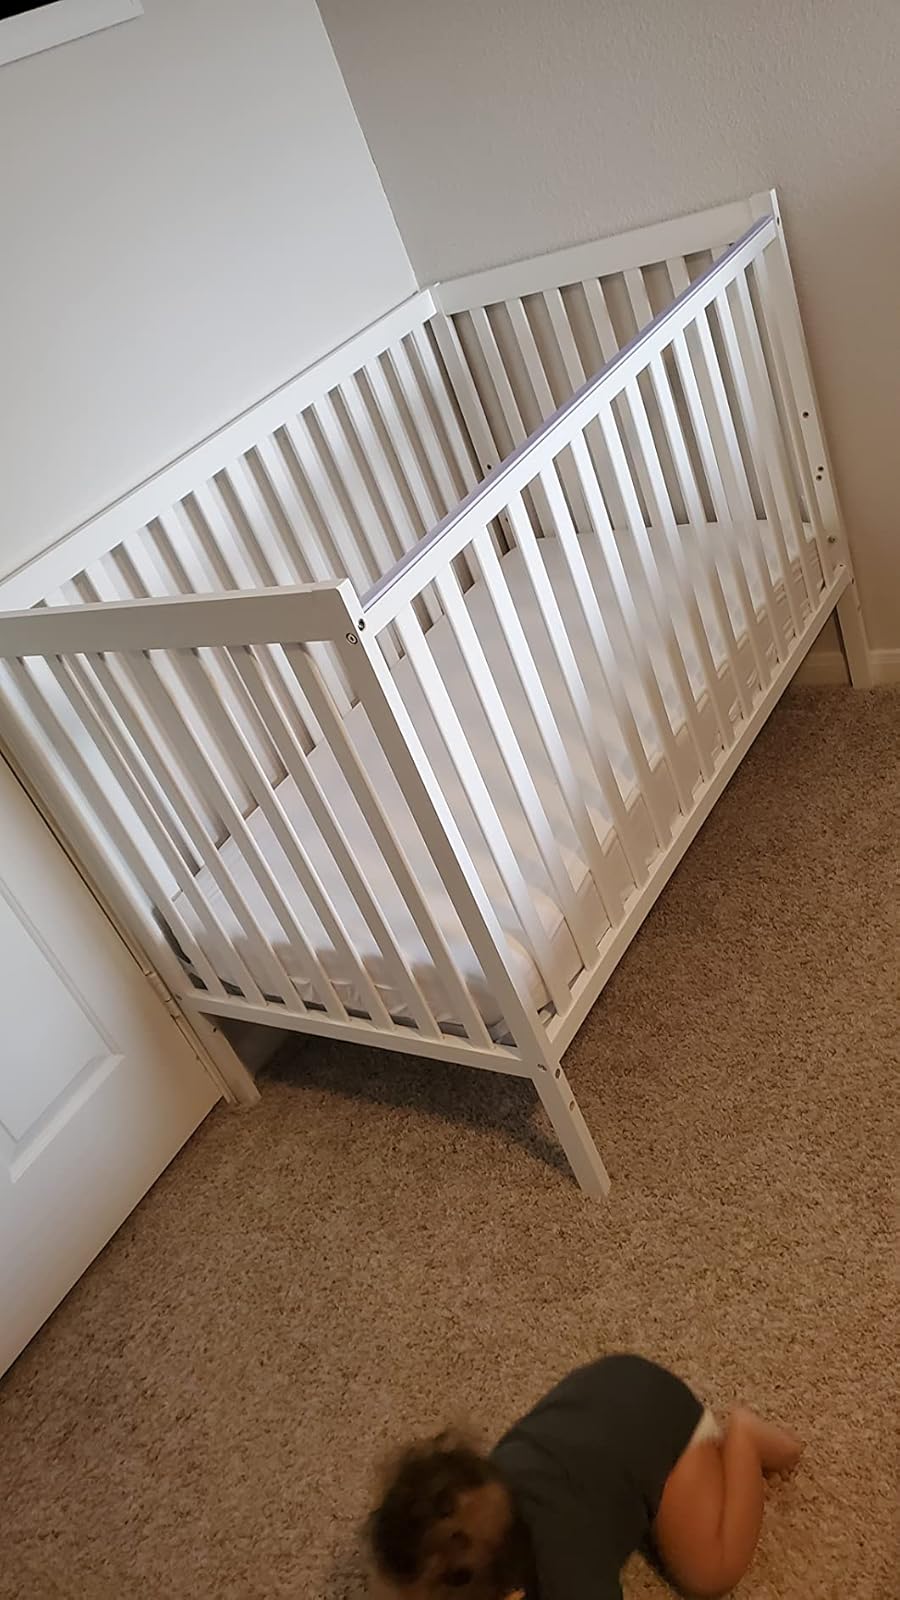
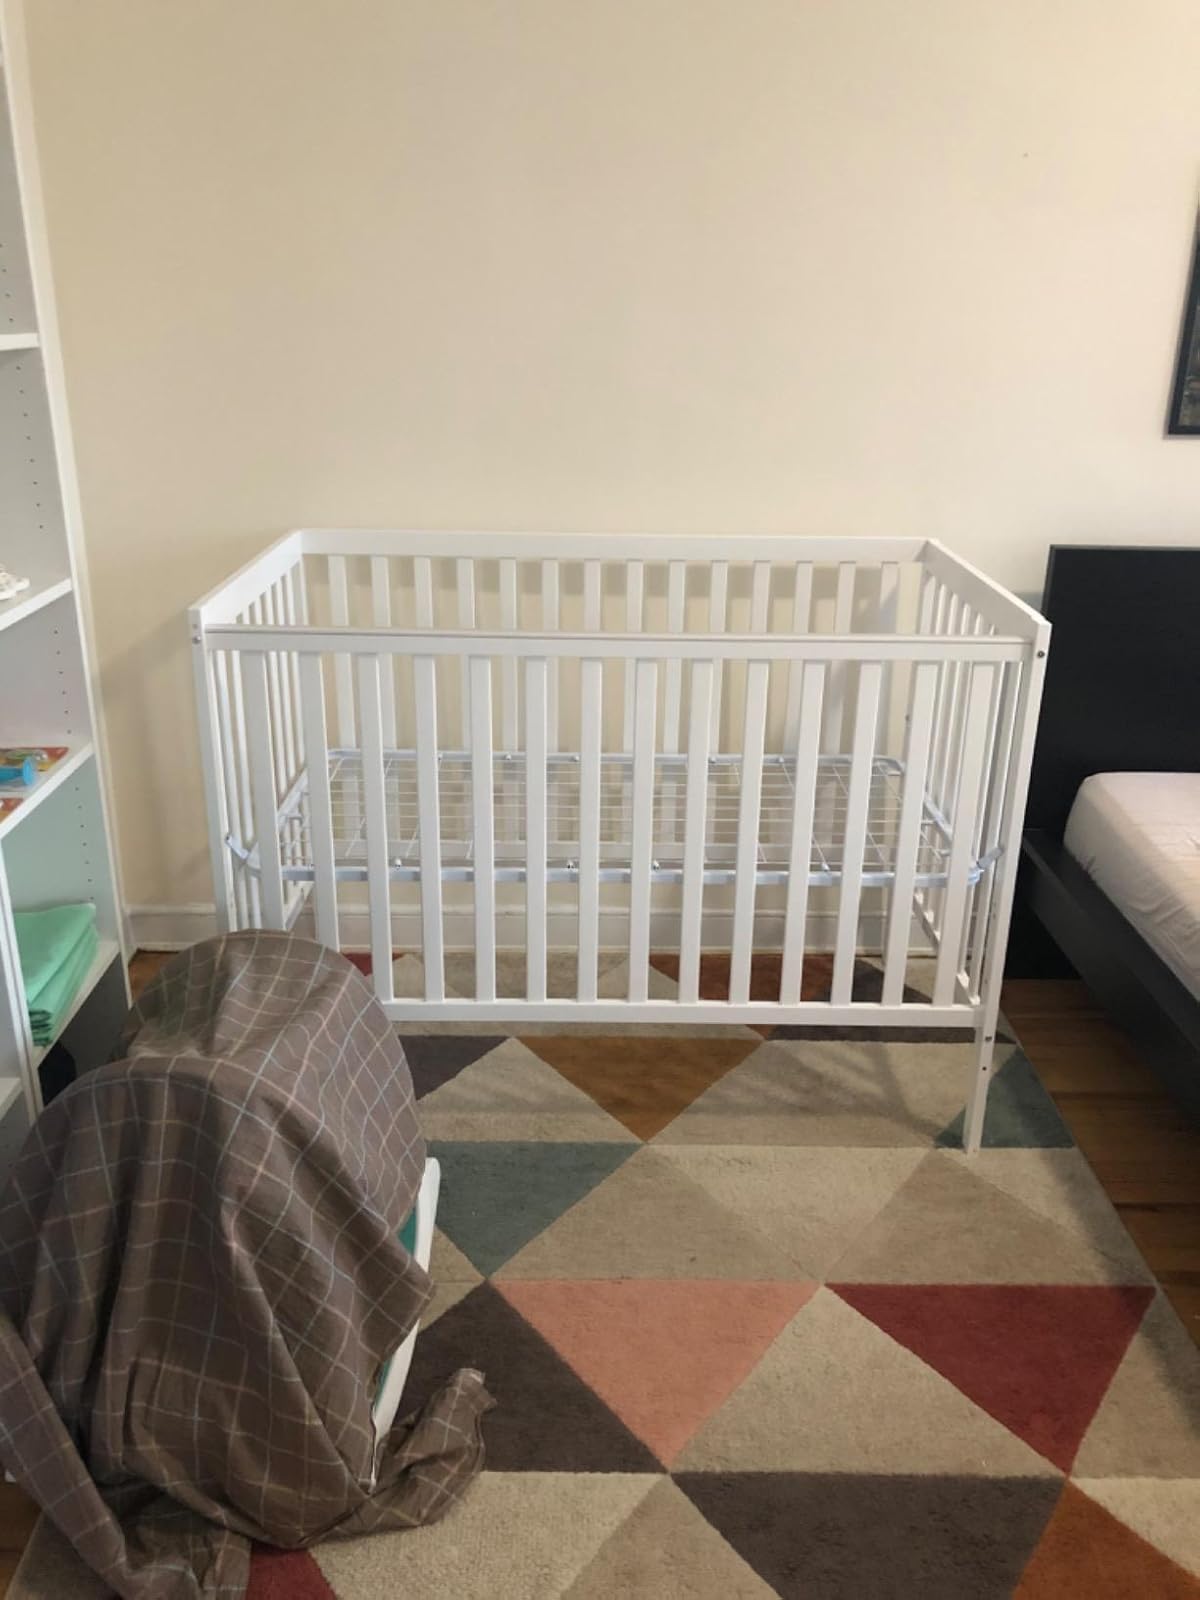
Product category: products_crib
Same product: yes